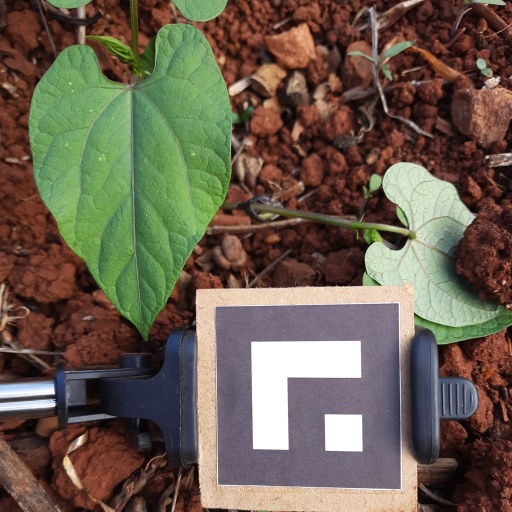
Observations: wavy surface, no eating holes, under cloudy sky, insect on surface